Kasetsart University

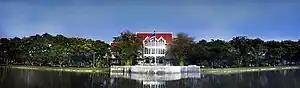
Nine nontri trees in front of KU's main auditorium

The Nontri tree has been a symbol of Kasetsart University since 1963. King Bhumibol Adulyadej and Queen Sirikit planted nine nontri trees in the front of Kasetsart University's main auditorium on 29 November 1963 which became historic day for Kasetsart University people.